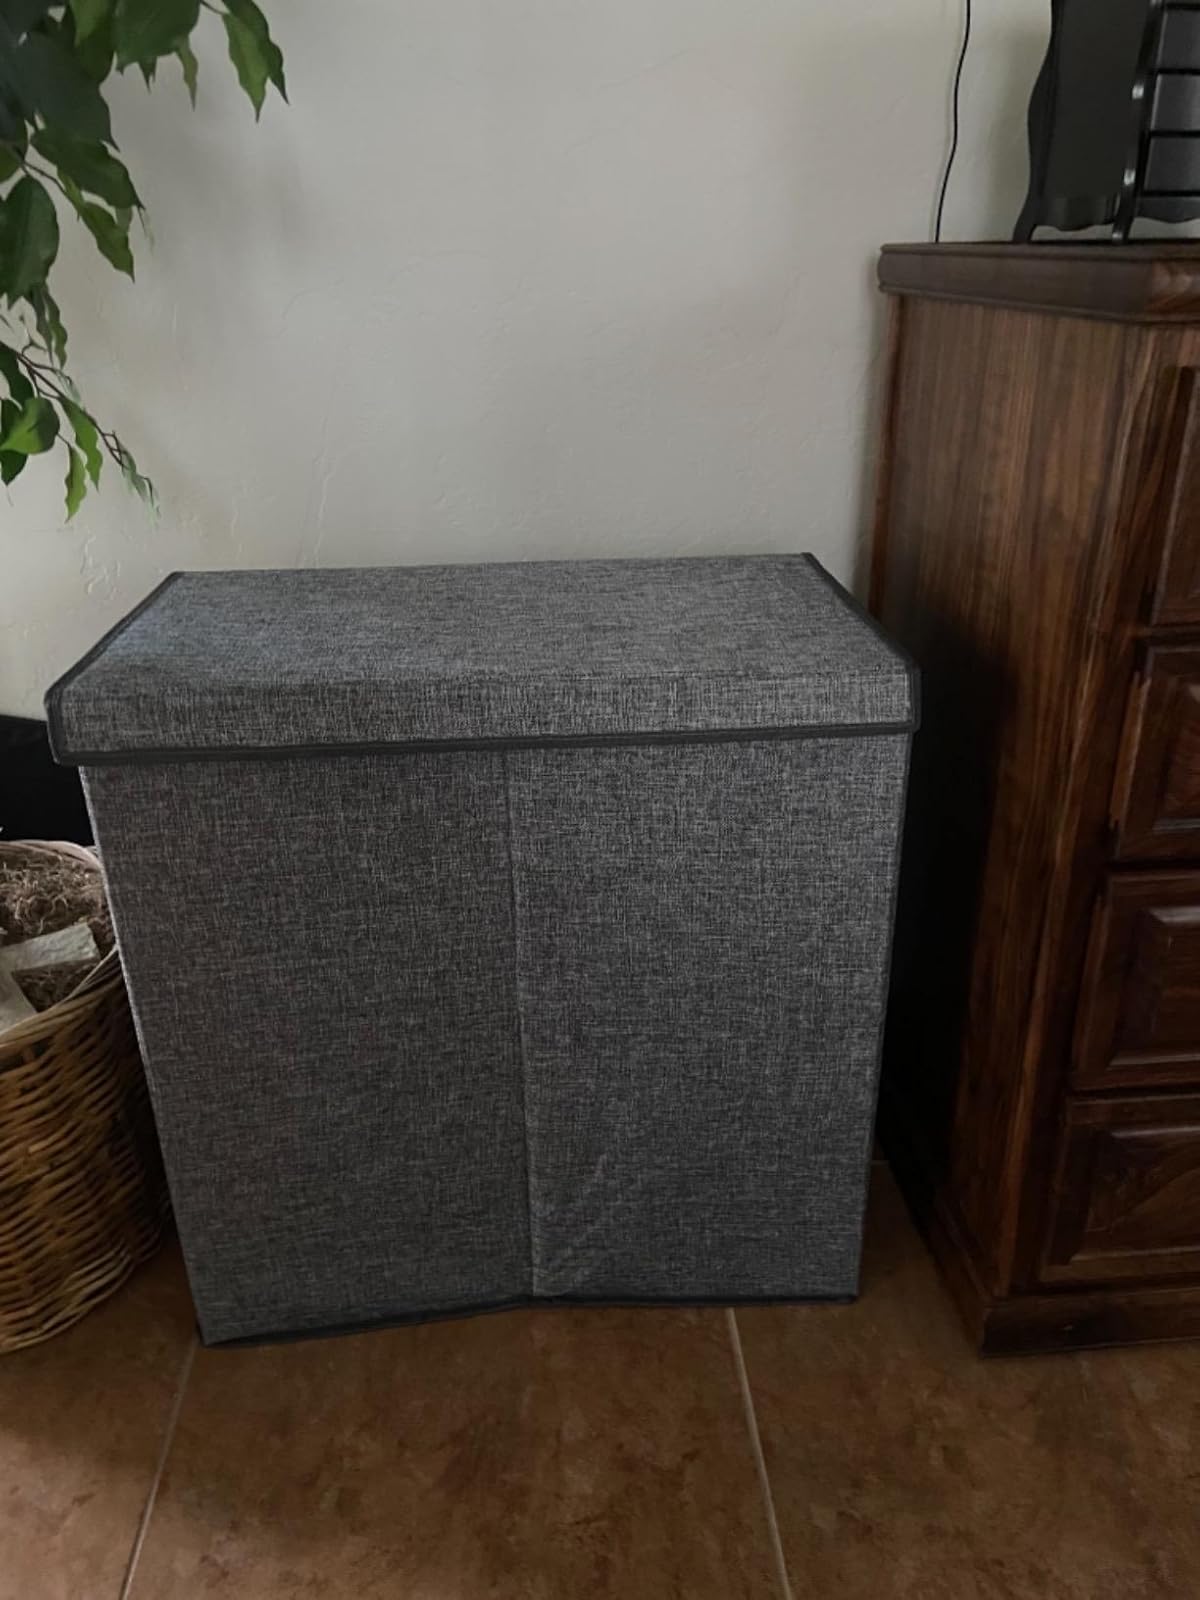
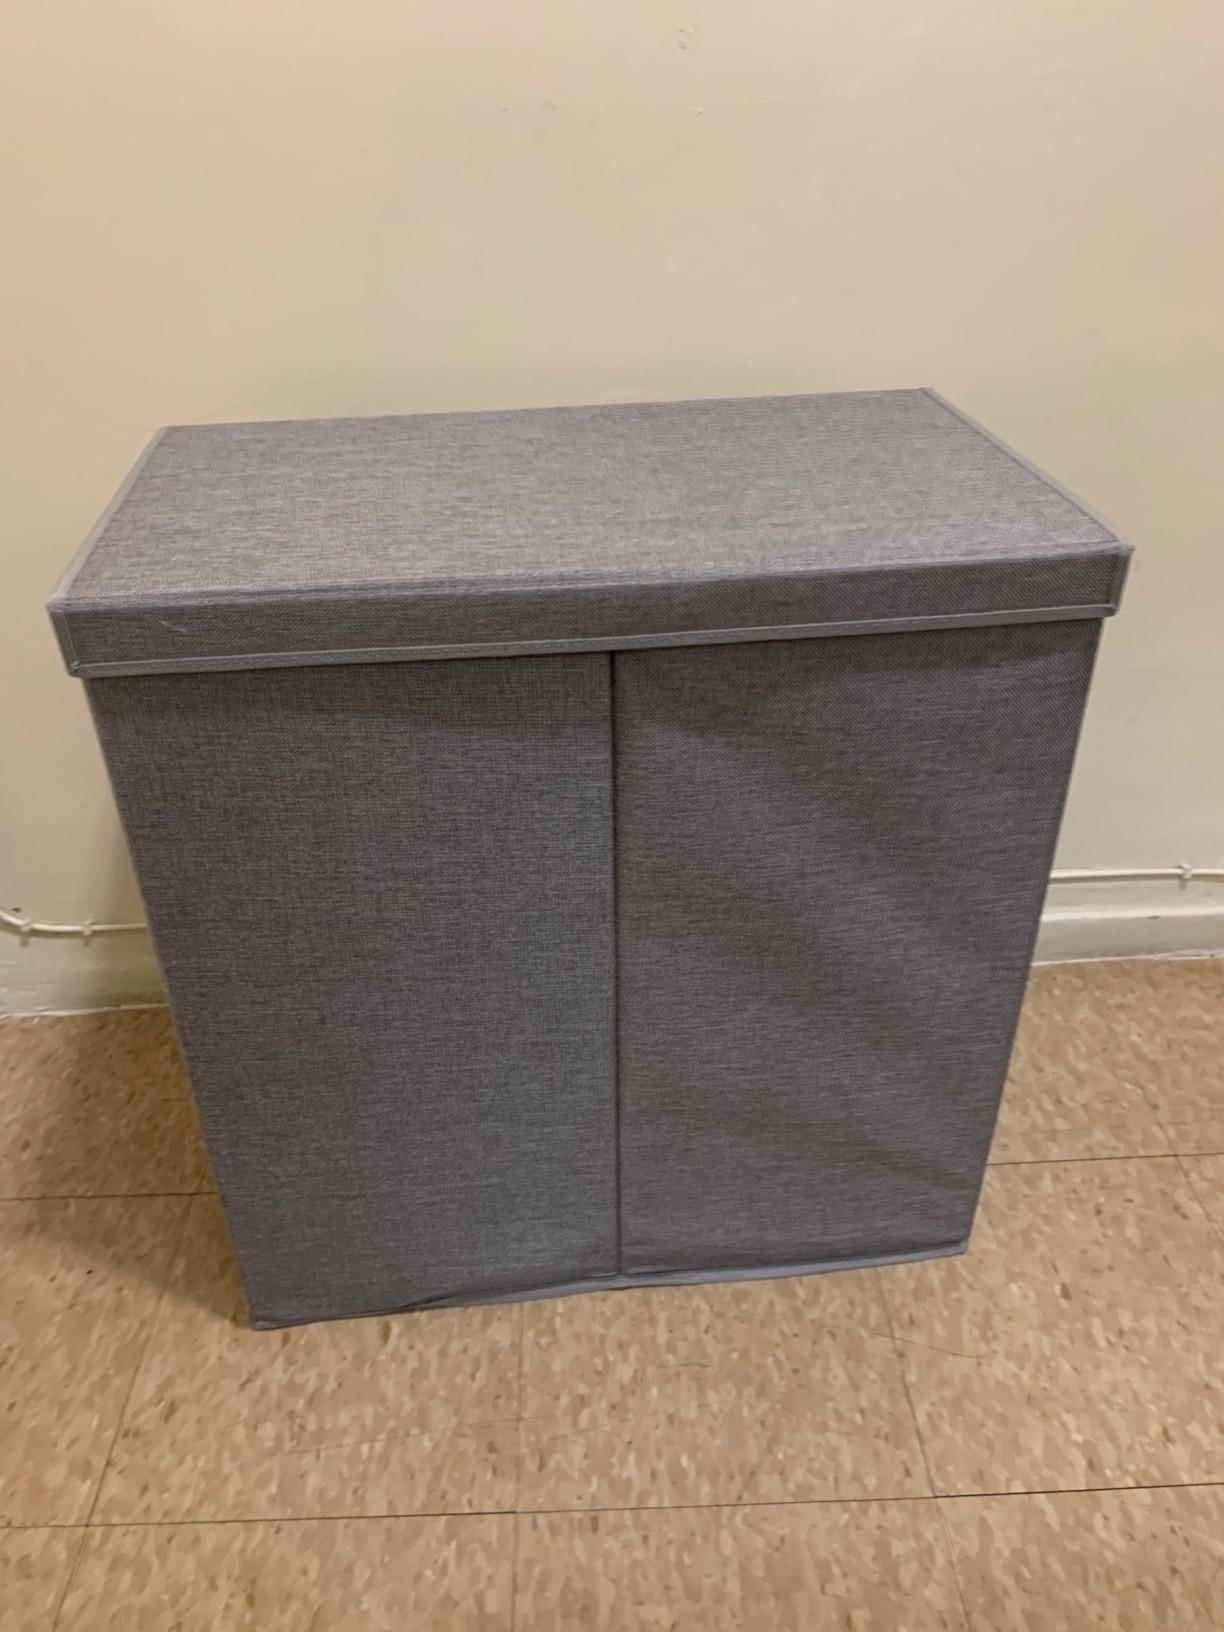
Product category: items_hamper
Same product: yes